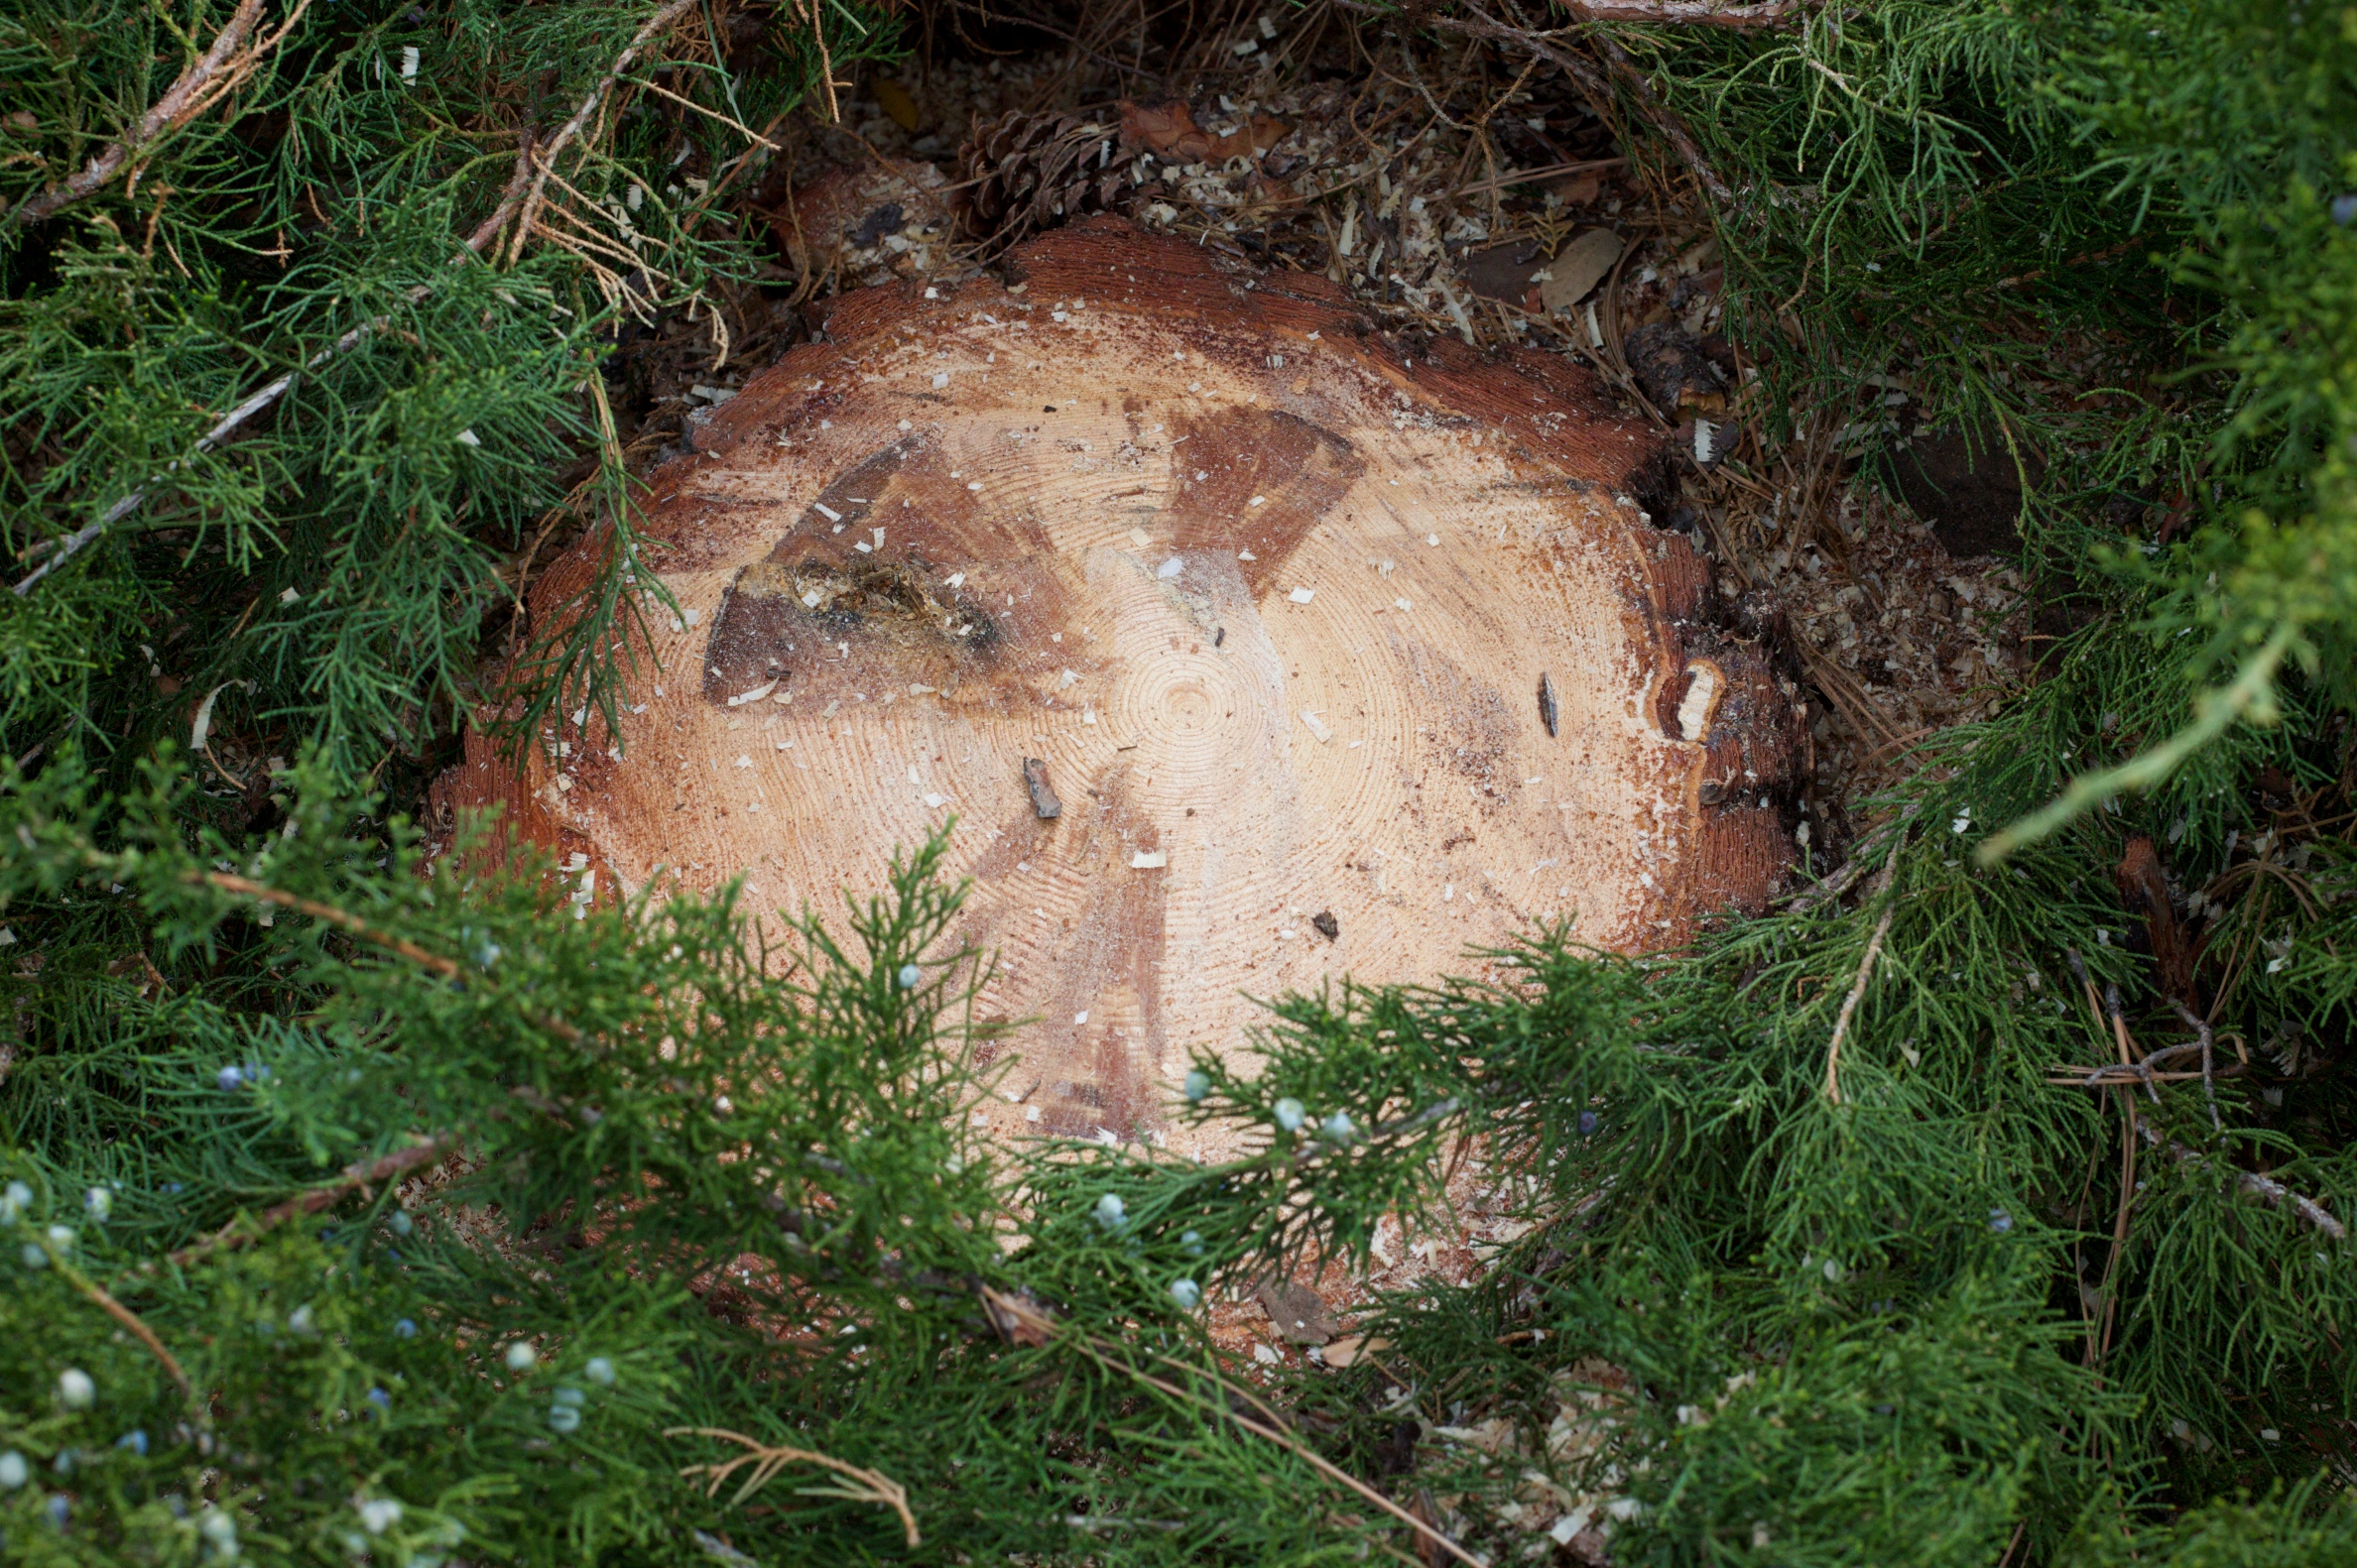
tree, forest, grass, soil, fungus, geology, boulder, woodland, woody plant, penny bun